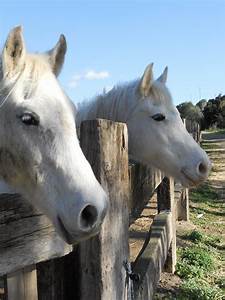
Label: horse